Salazar v. Ramah Navajo Chapter

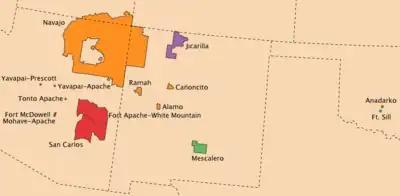
Location of Ramah Navajo Indian Reservation (Navajo reservations shown by orange color; green, red, and purple are Apache.)

The Ramah Navajo Chapter is a political subdivision of the Navajo tribe that resides on the Ramah Navajo Indian Reservation in the western part of New Mexico, just east and southeast of the Zuni Indian Reservation. This is the eastern part of the Navajo Nation, which extends westward into Arizona and Utah. The Navajo Nation is divided into five "Agencies" and further sub-divided into "Chapters", which are comparable with county governments. The Navajo Nation has approximately 300,000 enrolled members. The Ramah Chapter, due to its location, is the only Navajo Chapter with its own Bureau of Indian Affairs (BIA) agency and a semi-autonomous government. "[T]he Ramah Navajos played a leadership role in defending indigenous self-determination efforts in the United States", beginning with the establishment of a reservation school over the protests of local non-Indians.